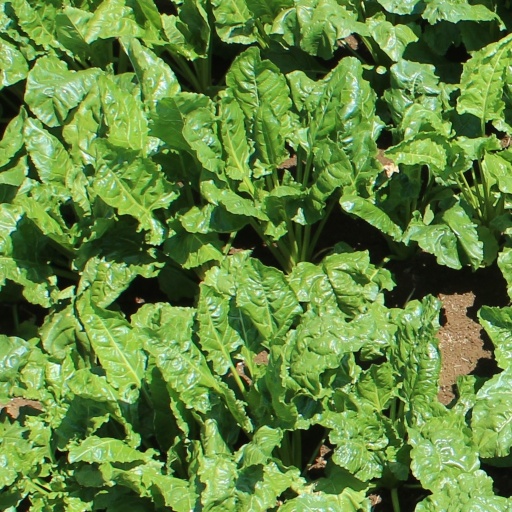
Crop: sugar beet